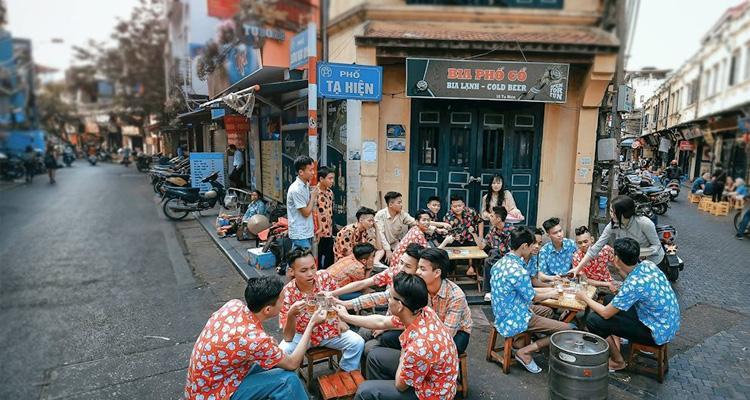
có những nhóm người đang ngồi ở giao lộ của hai con hẻm